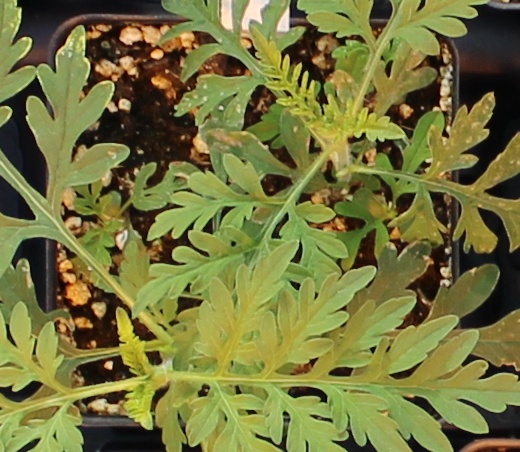
Label: Ragweed